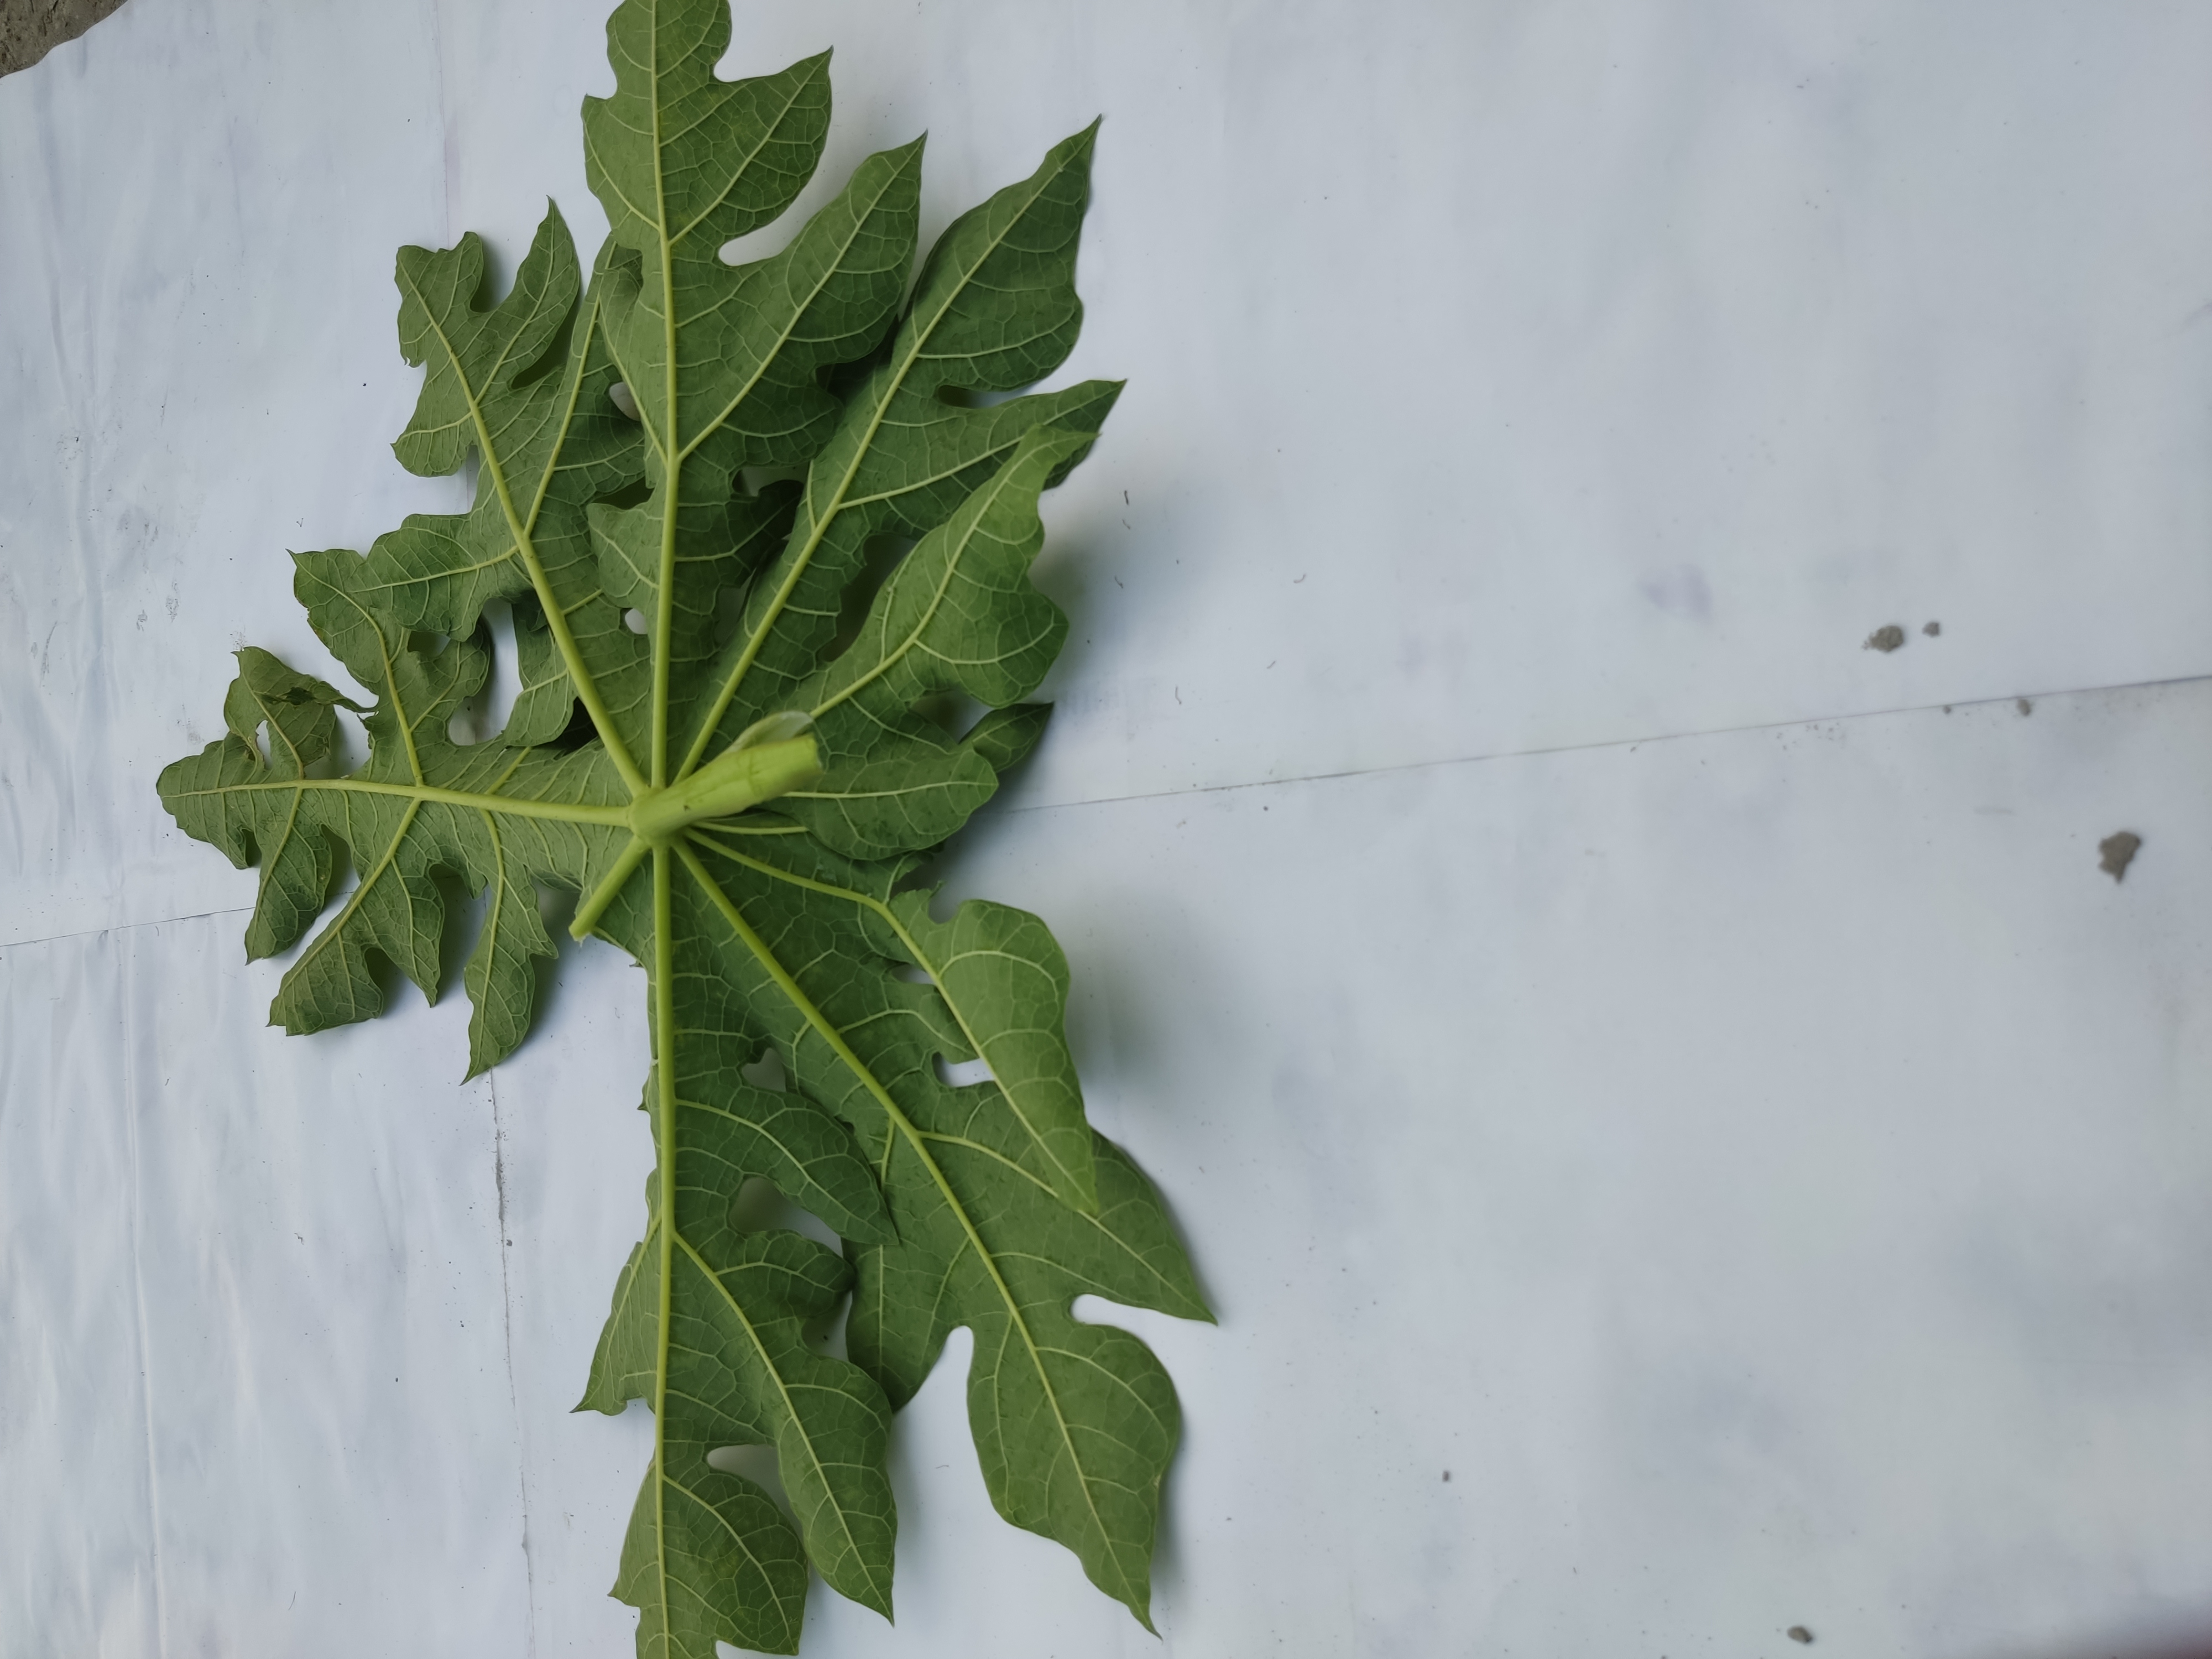
Label: Mosaic